Malaka Dewapriya

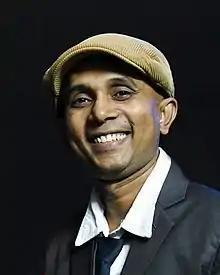

Malaka Dewapriya (is a Sri Lankan film maker, visual artist, Sinhala Radio Play writer, short film and video director.